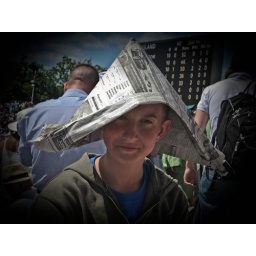
Me in an awesome paper hat watching some cricket at Lords